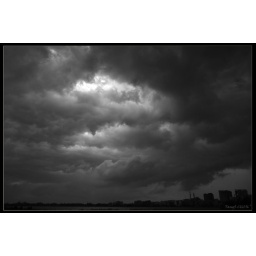
Pitch black clouds indicating destructive forces are near